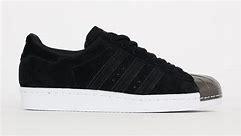
Brand: Adidas
Model: Superstar 80S